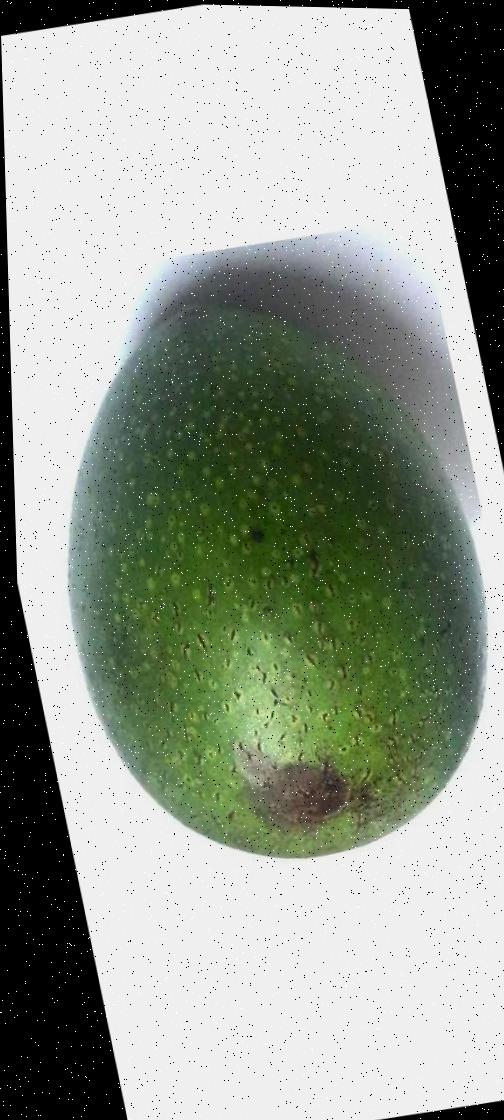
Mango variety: Ashshina Zhinuk